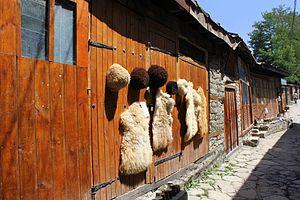
Le village de Lahidj se trouve dans la région d’Ismayilli de la République d’Azerbaïdjan, sur le versant sud de la chaîne de montagnes de Grand Caucase. Il se situe à 1211 m d'altitude, sur la rive gauche de Girdmantchay, au pied de la montagne de Niyal. Lahidj est une unité administrative d’autogestion et possède sa propre municipalité. La population est de 943 habitants en 2010.